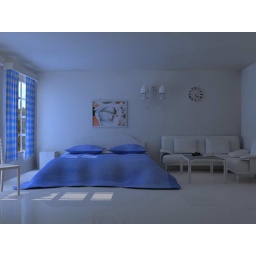
its cool bedroom with white and blue tone... its in 3d max...made by me..